2012 Summer Olympics

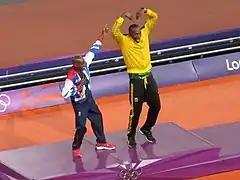
Mo Farah (left) with Usain Bolt (right), demonstrating one another's famous gestures (the "Lightning Bolt" and "Mobot")

Titled "The Isles of Wonder", the opening ceremony began at 21:00 British Summer Time (UTC+1) on 27 July in the Olympic Stadium. Oscar-winning director Danny Boyle was artistic director and Rick Smith of Underworld was musical director. The opening ceremony was immediately seen as a tremendous success, widely praised as a "masterpiece" and "a love letter to Britain". The principal sections of the artistic display represented Britain's Industrial Revolution, National Health Service, literary heritage, popular music and culture, and were noted for their vibrant storytelling and use of music.